Furmint

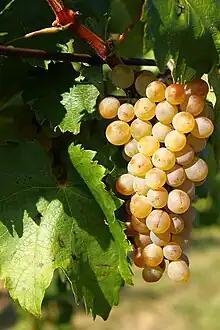
Furmint grape cluster

Furmint (also known as Mainak) is a white Hungarian wine grape variety that is most noted widely grown in the Tokaj-Hegyalja wine region where it is used to produce single-varietal dry wines as well as being the principal grape in the better known Tokaji dessert wines. It is also grown in the tiny Hungarian wine region of Somló. Furmint plays a similar role in the Slovakian wine region of Tokaj. It is also grown in Austria where it is known as "Mosler". Smaller plantings are found in Slovenia where it is known as "Šipon". The grape is also planted in Croatia and Serbia, where it is known as "Moslavac". It is also found in Romania and in former republics of the Soviet Union. Furmint is a late ripening variety. For dry wines the harvest starts usually in September, however sweet wine specific harvest can start in the second half of October or even later, and is often affected by "Botrytis".